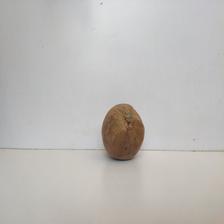
Size: Spoiled